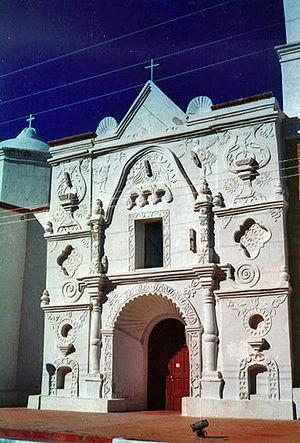
Tubutama est une ville du Mexique dans le nord-ouest de l'État de Sonora.
L’église Saint-Pierre et Saint-Paul est un l’édifice religieux catholique principal de la ville de Tubutama, dans la province de Sonora, au Mexique septentrional. Construite en 1691 par le père Eusebio Kino – et reconstruite plusieurs fois - elle faisait partie de l’ensemble de la ‘Mission San Pedro y Pablo’ qui était le quartier général des activités apostoliques et missionnaires des Jésuites dans le Pimería Alta.